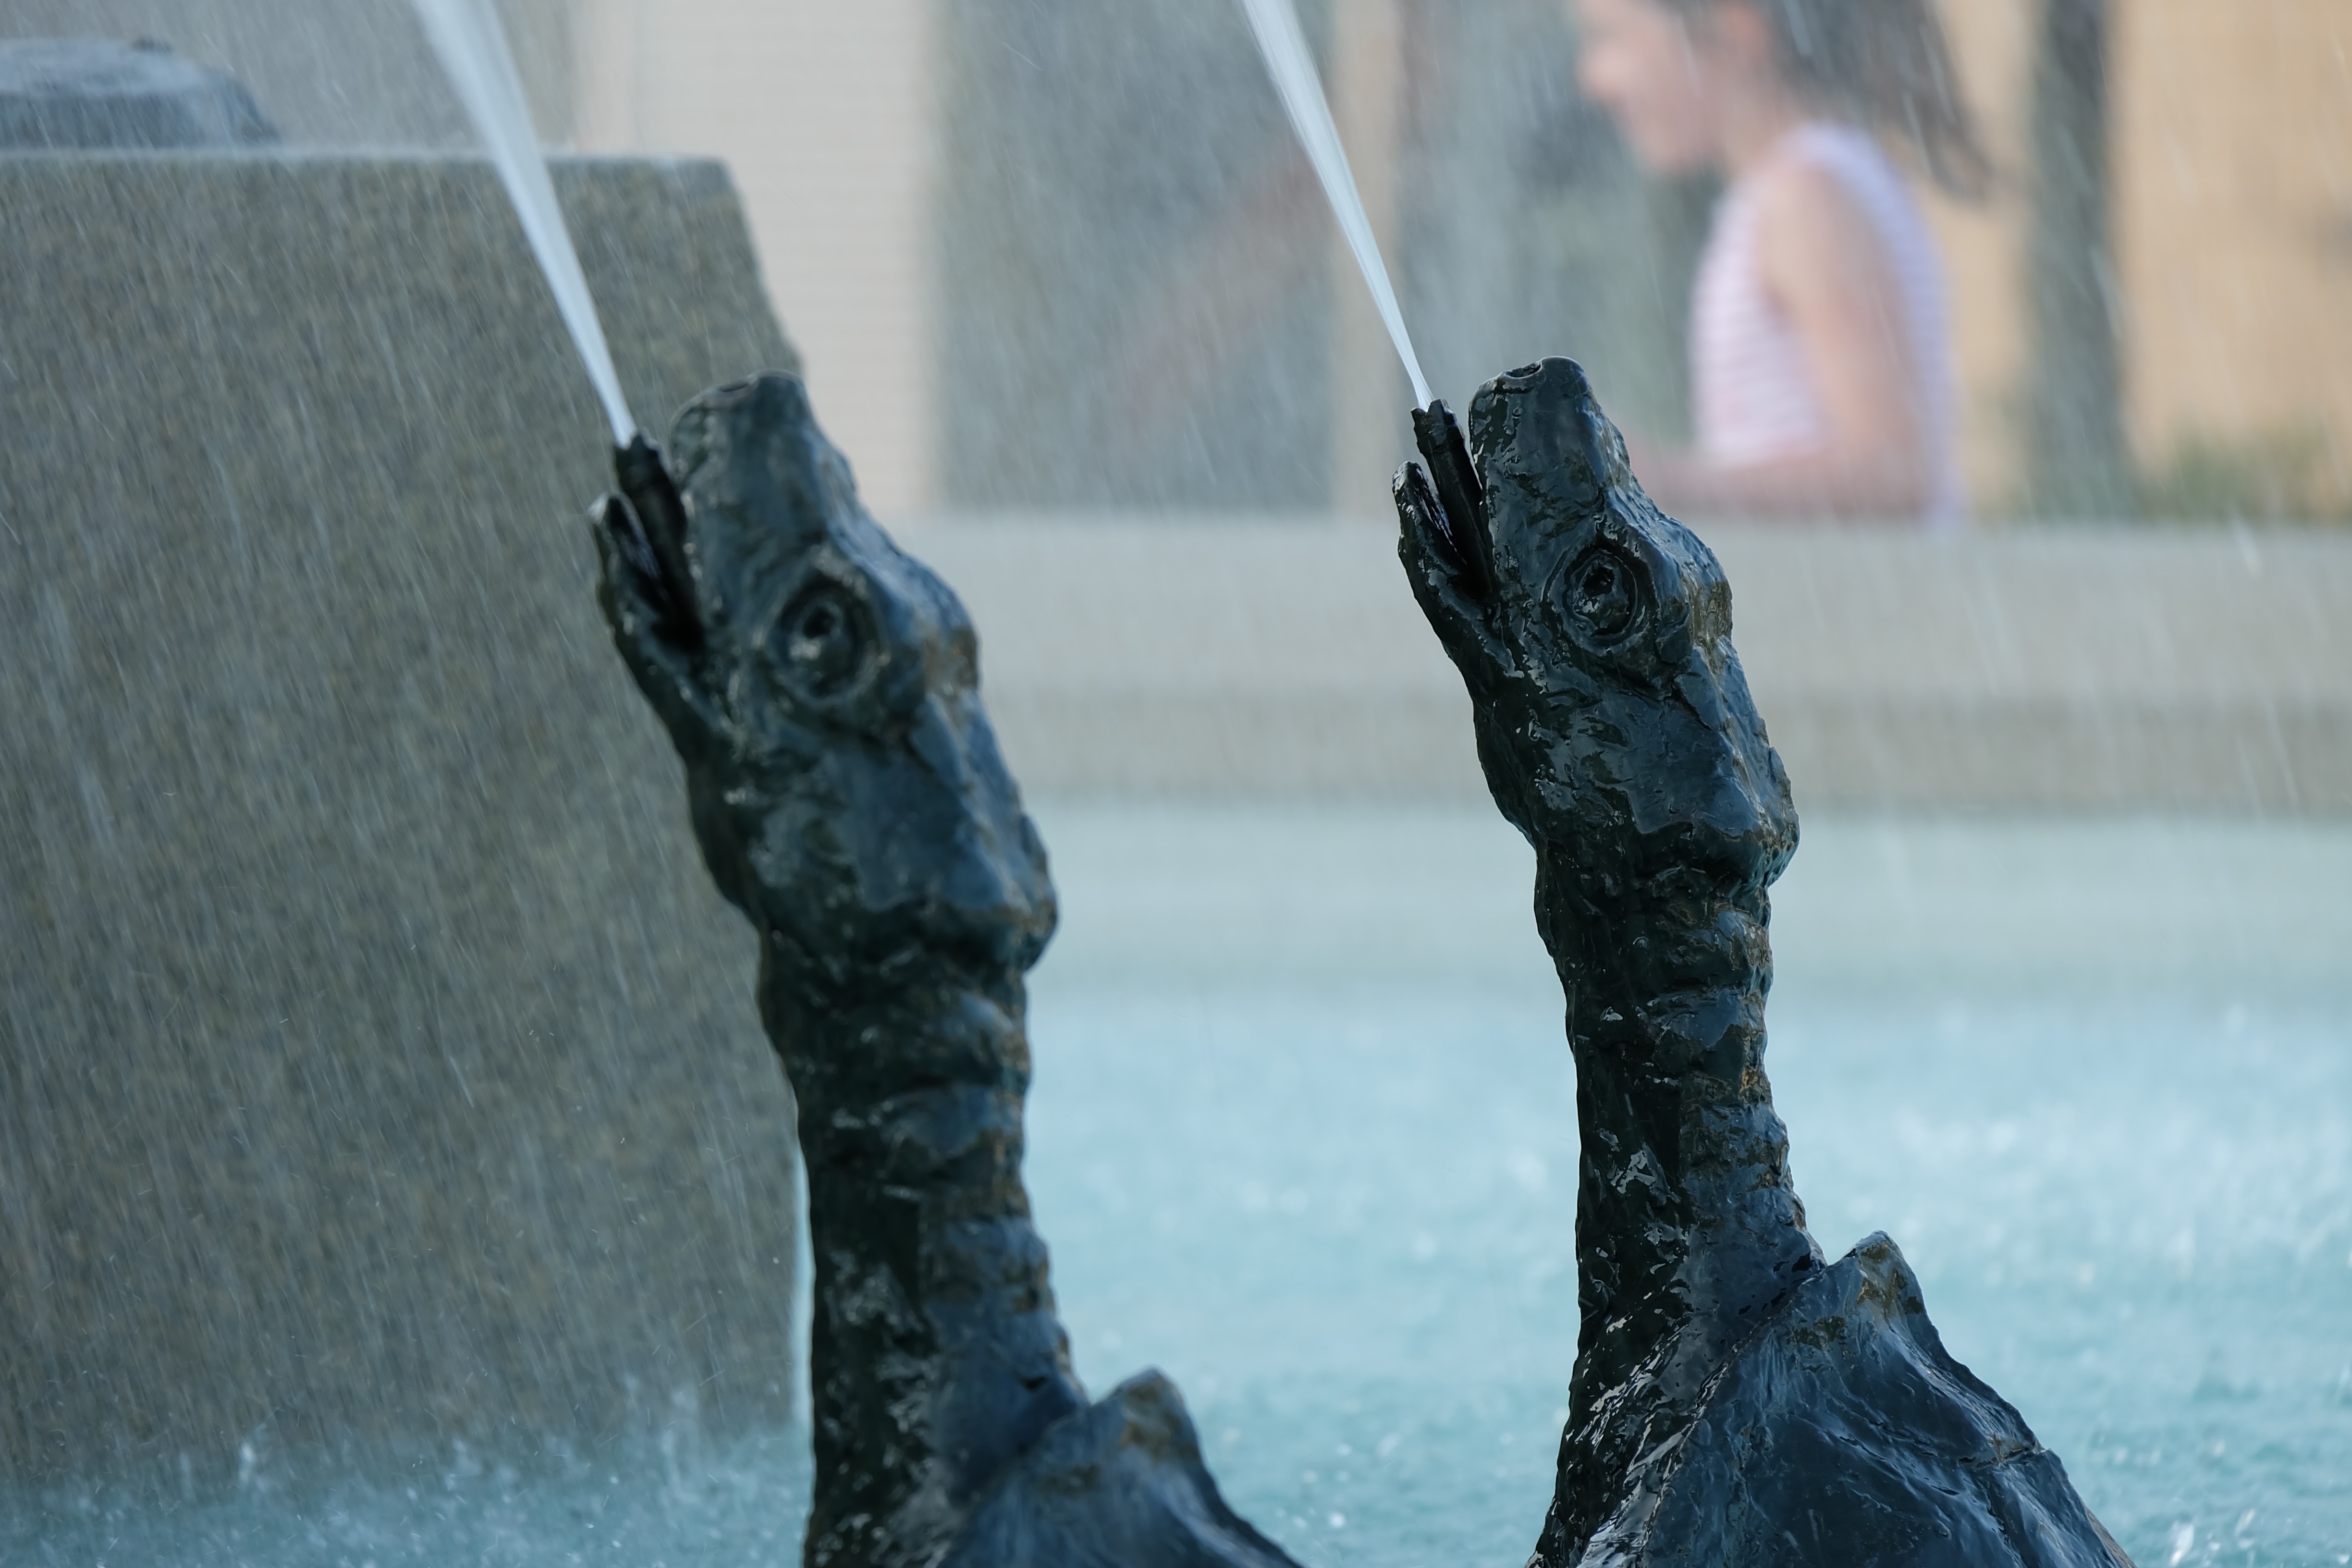
water, snow, winter, statue, ice, weather, blue, turtle, season, sculpture, fountain, montreal, freezing, waterpolo, winter storm, hochelaga maisonneuve